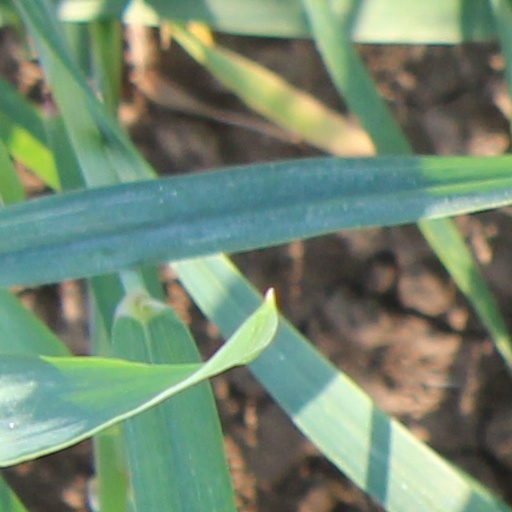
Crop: wheat